Markley, Texas

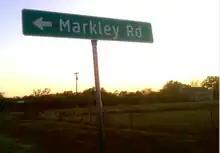
Markley, Texas

Markley is an unincorporated community in Young County, Texas, United States. It is located at the intersection of State Highway 16 and Farm to Market Road 1769, in the northeastern corner of Young County, approximately 21 miles from Graham. As of the 2000 Census, the population was estimated to be 50.